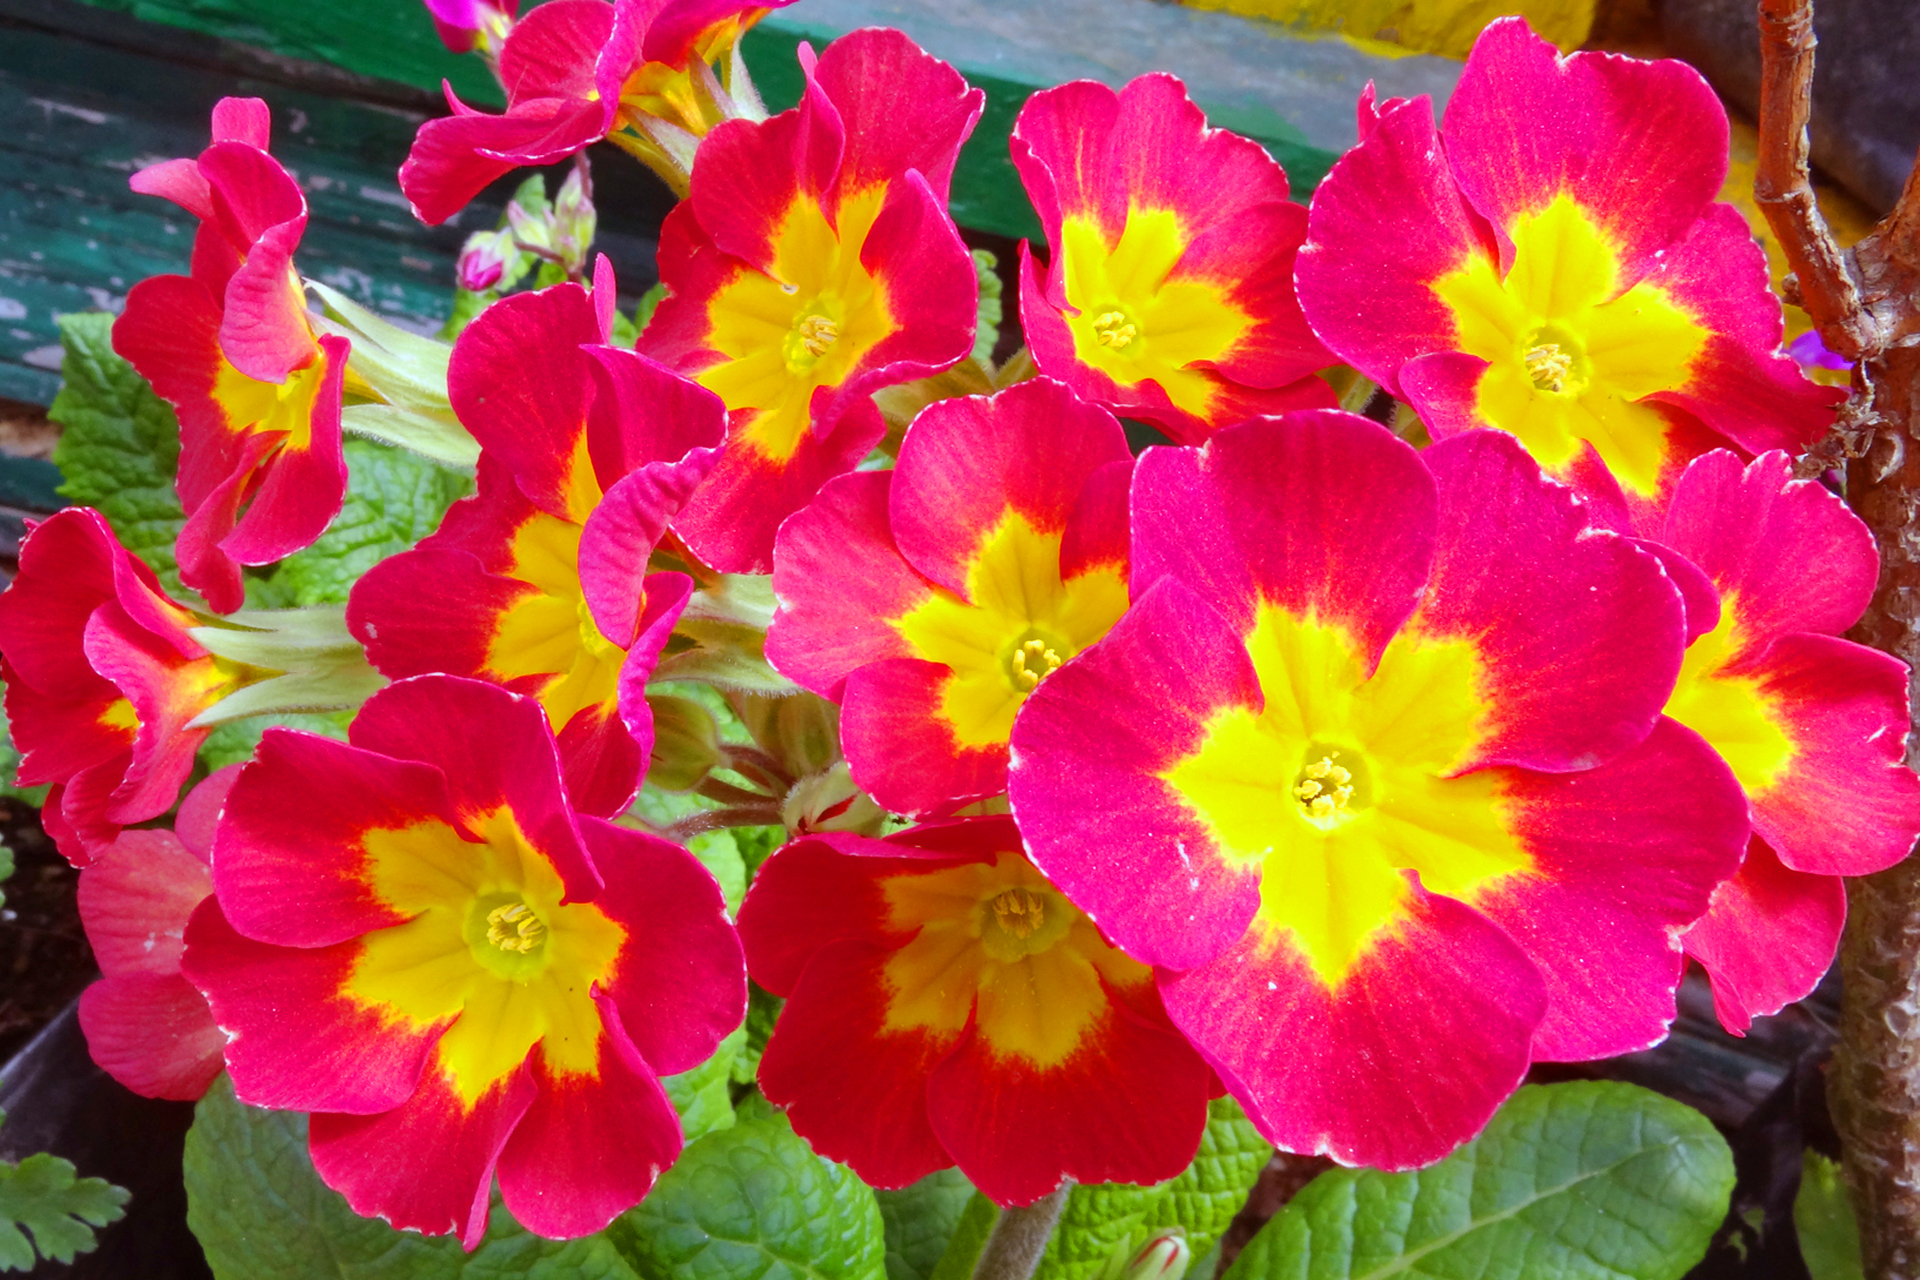
flowers, flower, flowering plant, petal, plant, primula, annual plant, herbaceous plant, primrose, magenta, four o clocks, four o clock family, wildflower, perennial plant